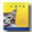
Label: cat